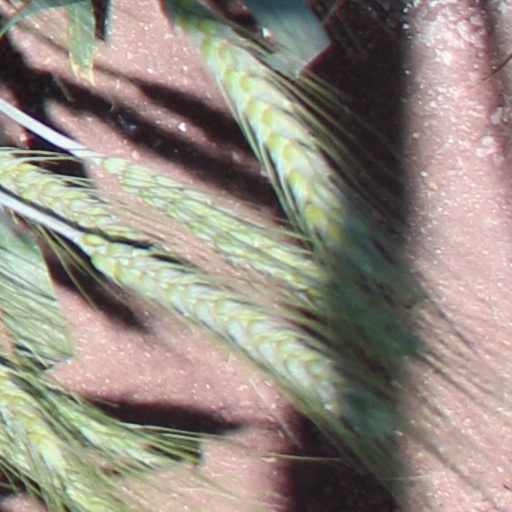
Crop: wheat